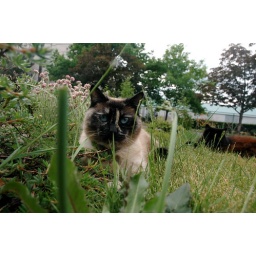
Two cats in the grass